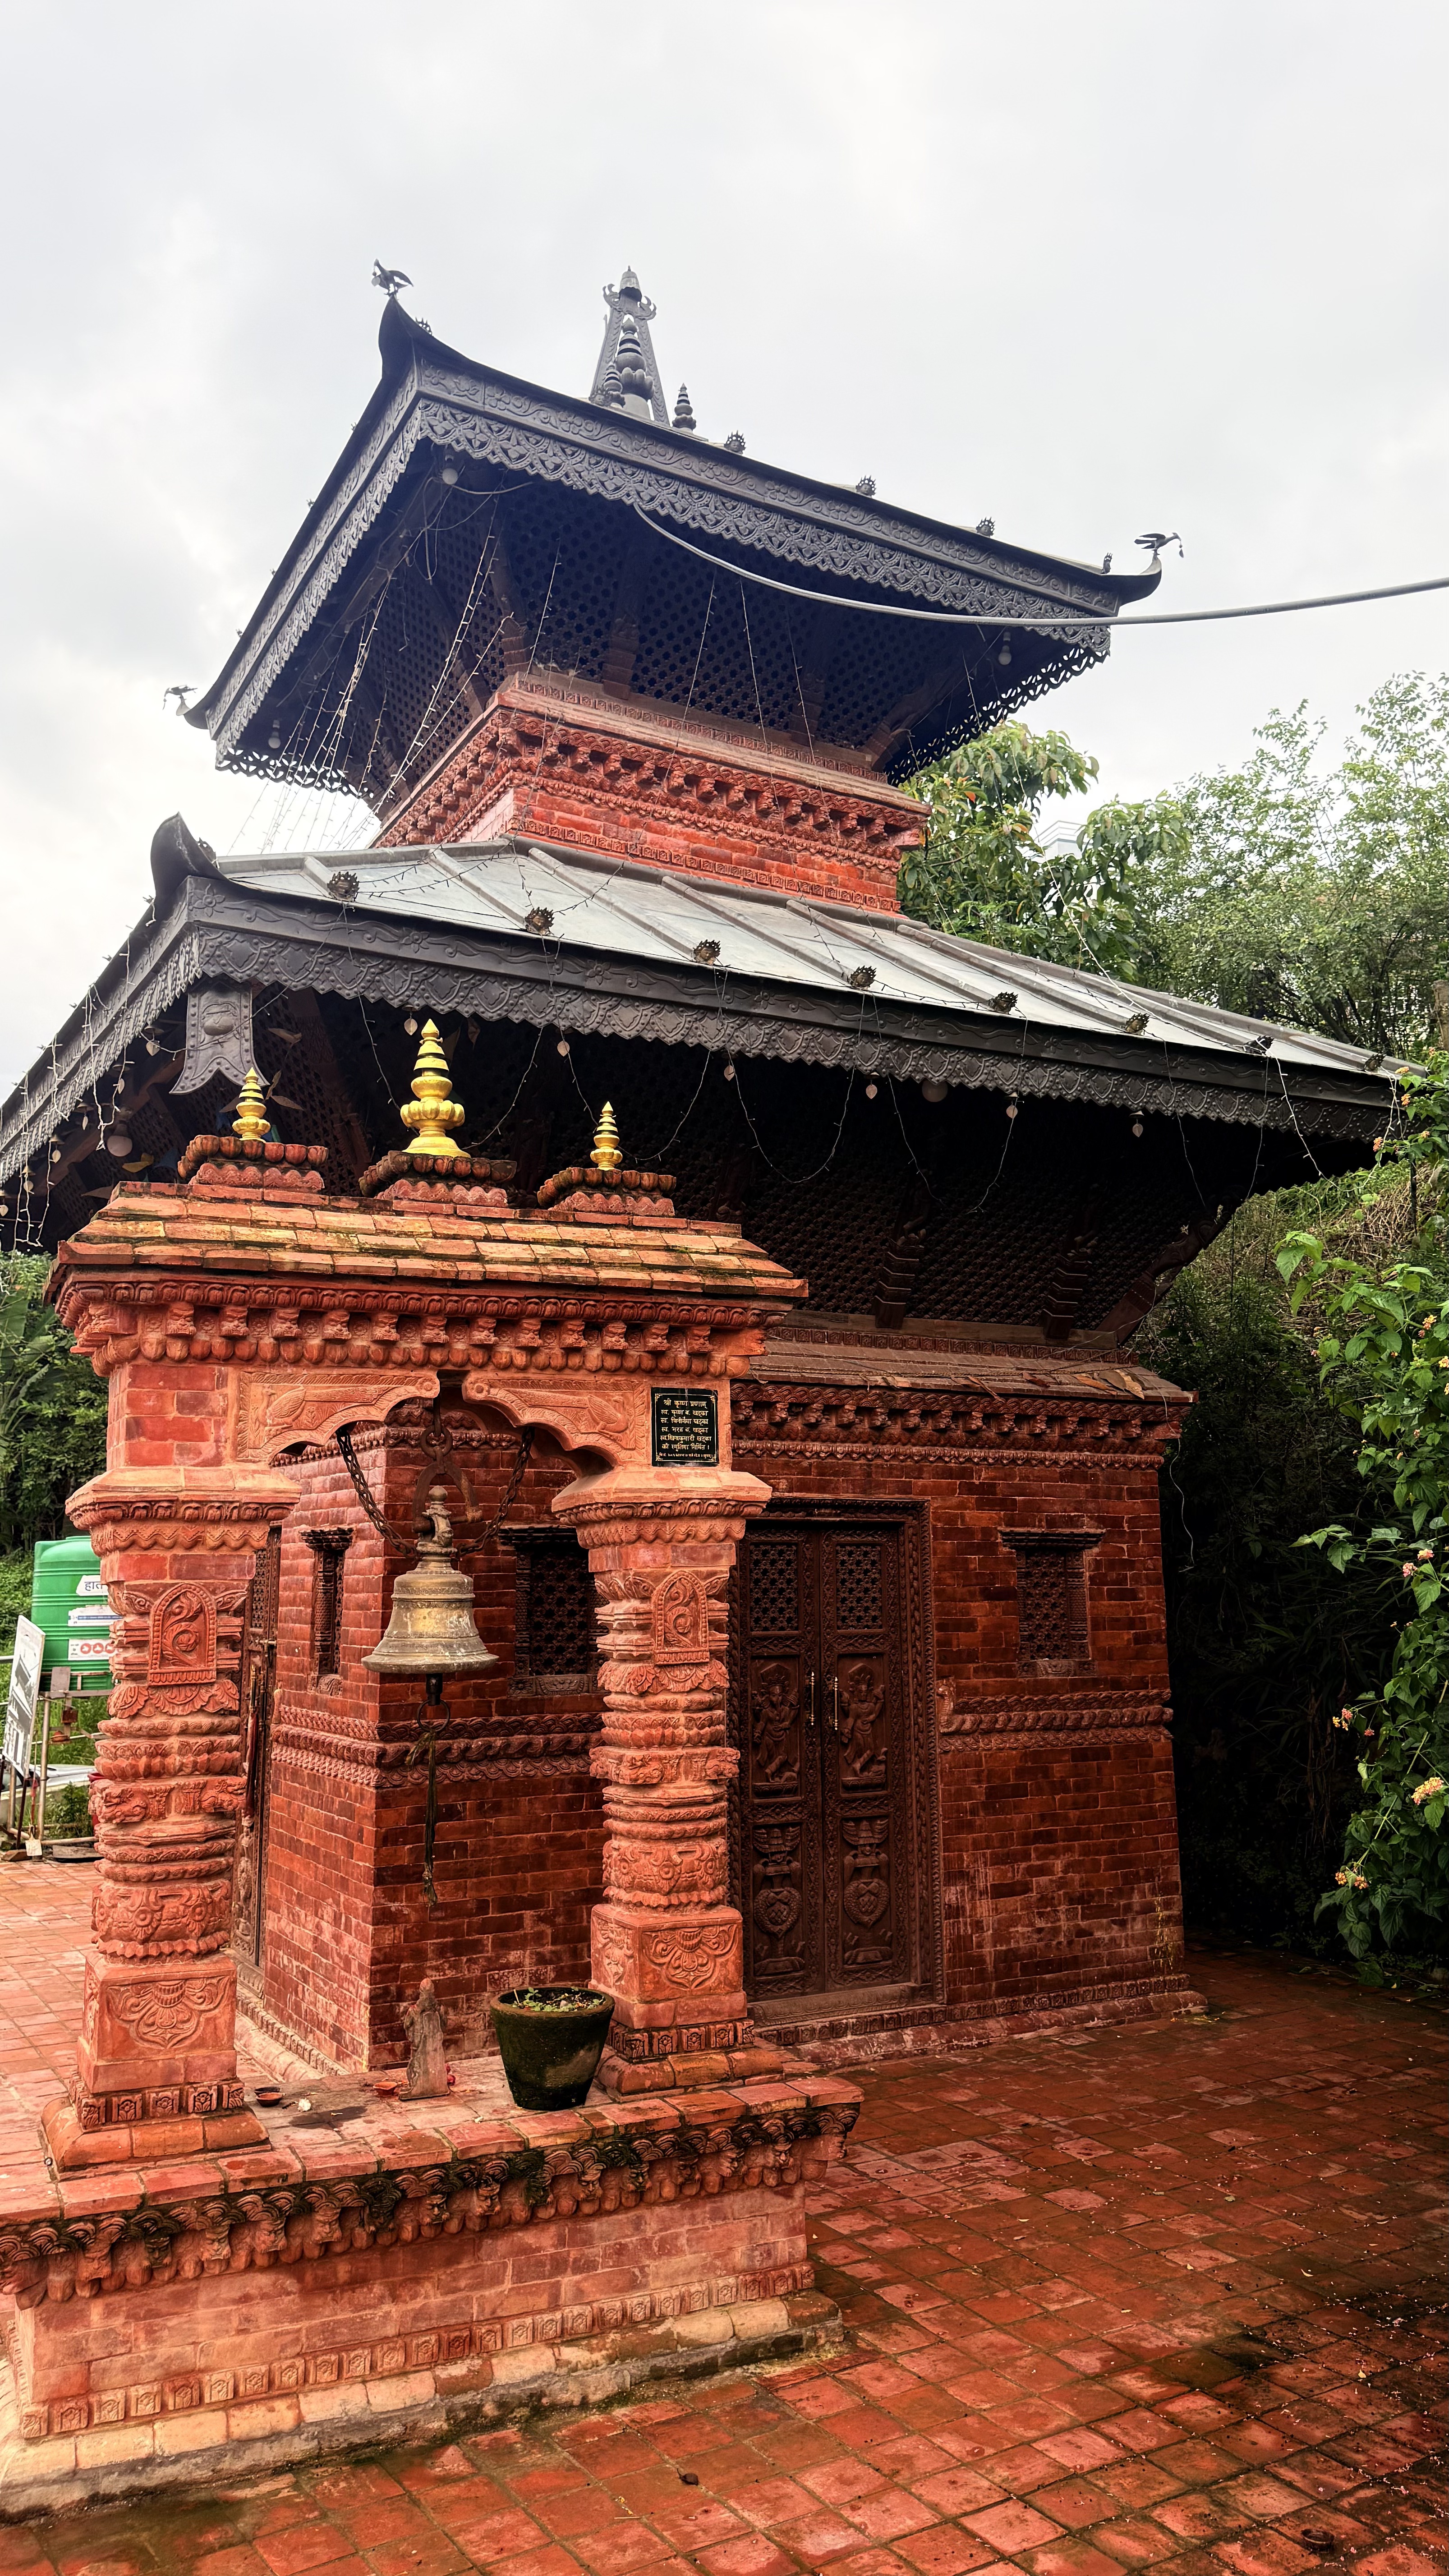
Heritage site: Kareshwor_Mahadev_Temple